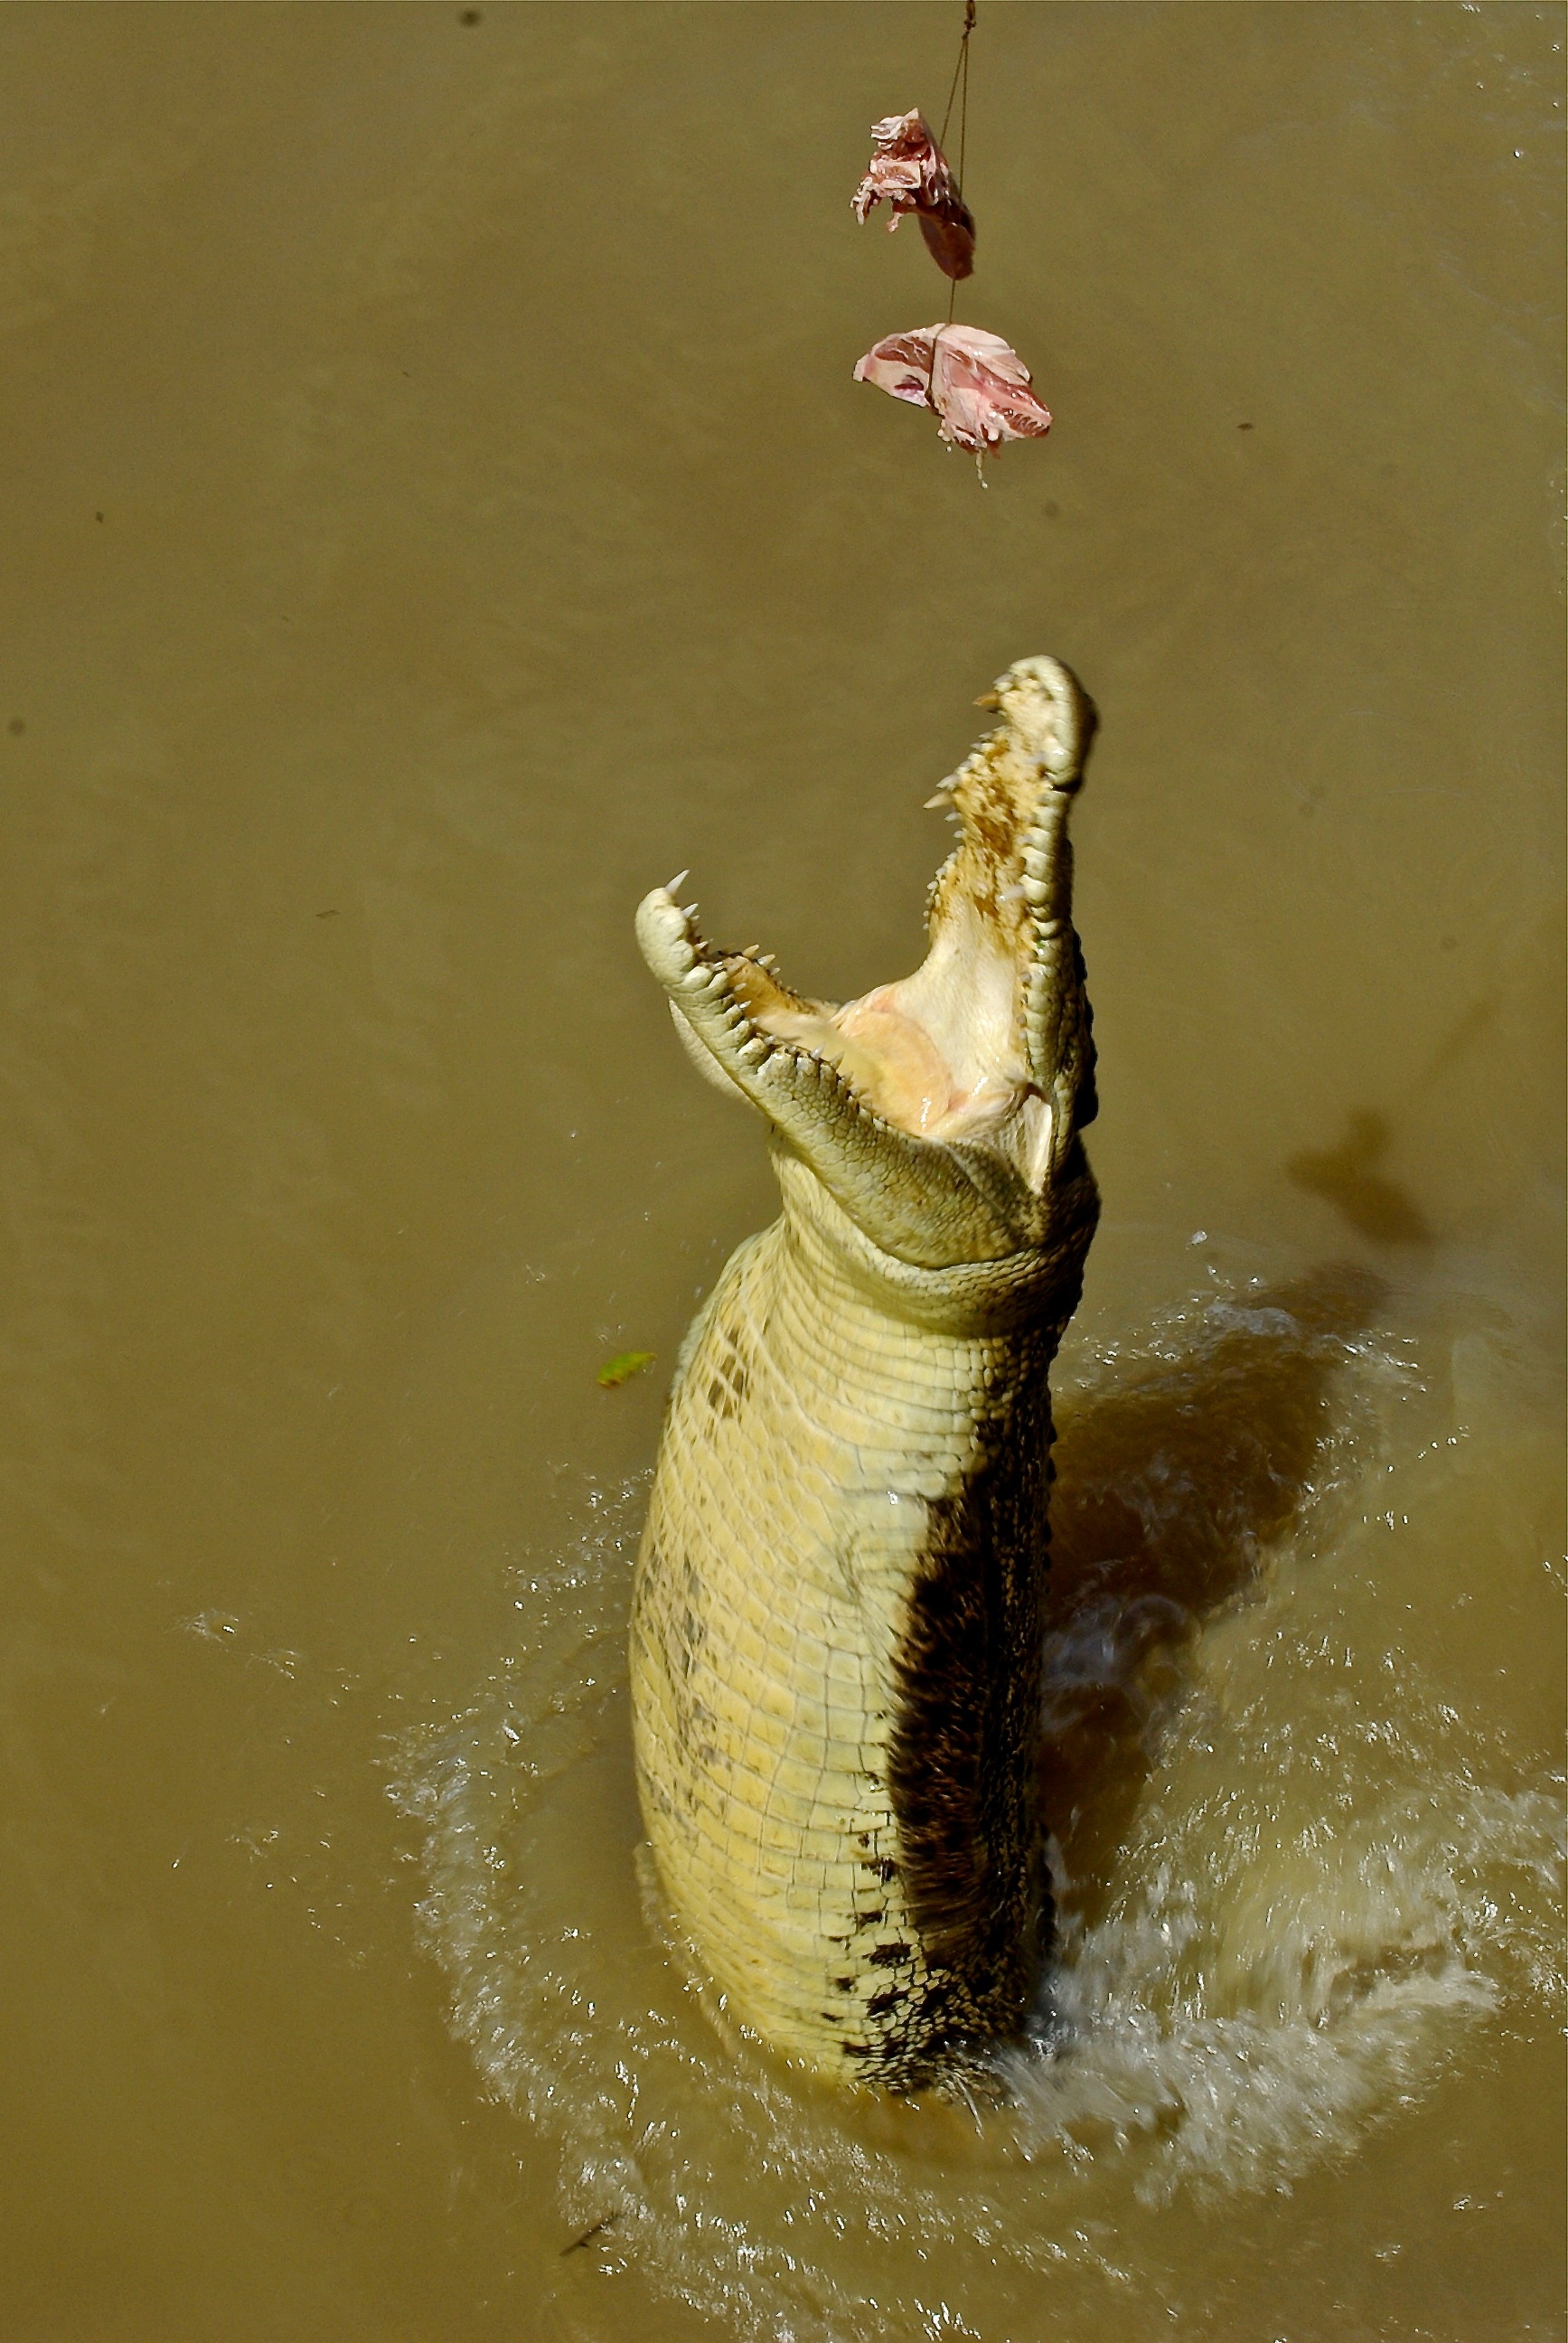
water, nature, wilderness, animal, river, wildlife, wild, predator, reptile, fish, fauna, aggression, mouth, crocodile, alligator, australian, feeding, scary, fear, danger, vertebrate, teeth, carnivore, dangerous, vicious, jaws, crocodilia, maneater